Koiné language

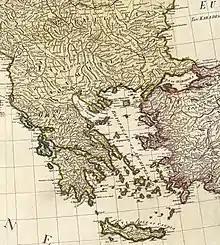
Despite their different dialects, koineization in Ancient Greece enabled the various Greek political entities to maintain commercial and diplomatic relations.

In linguistics, a koine or koiné language or dialect (pronounced) is a standard or common dialect that has arisen as a result of the contact, mixing, and often simplification of two or more mutually intelligible varieties of the same language.